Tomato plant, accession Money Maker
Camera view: bottom (45 deg); turntable rotation: 270 degrees
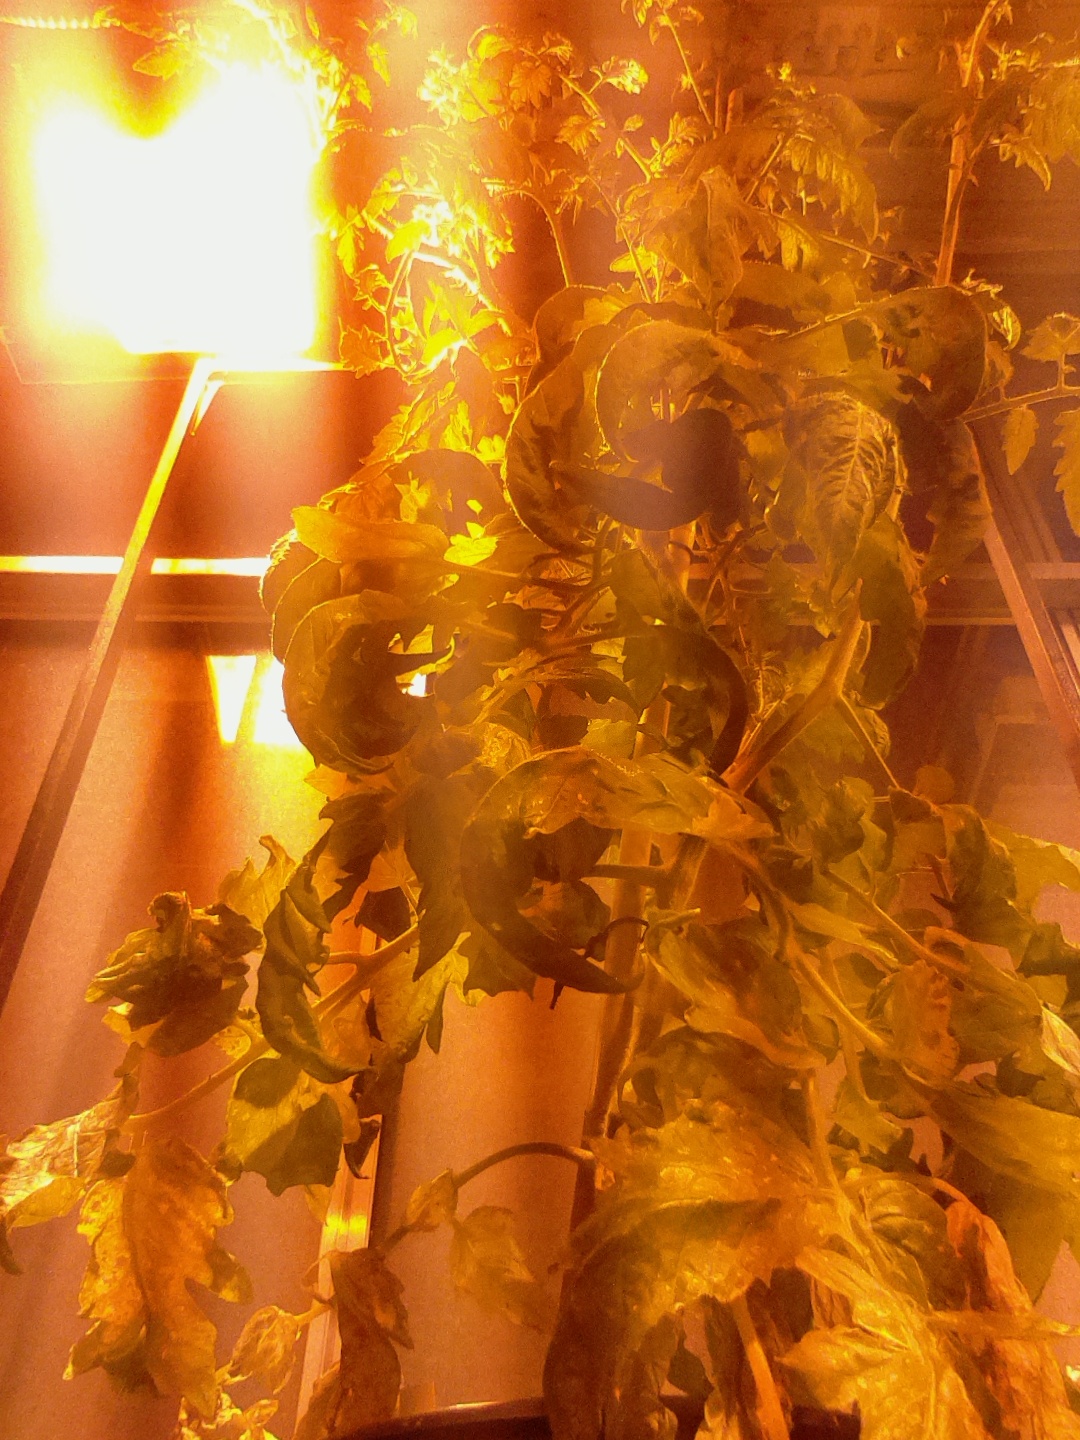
BBCH growth stage 72: 20%-30% of final fruit size